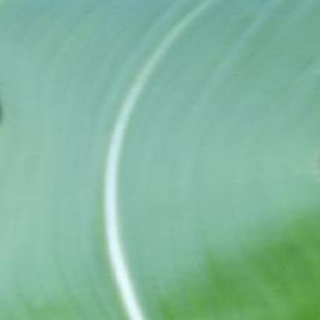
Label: healthy_corn